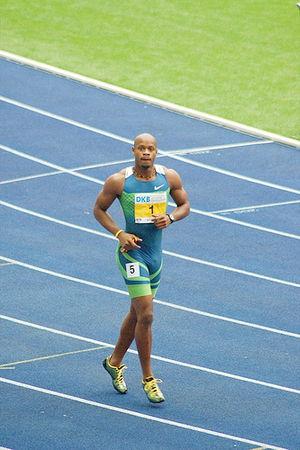
Asafa Powell, né le 23 novembre 1982 dans la paroisse de Sainte-Catherine en Jamaïque, est un athlète jamaïcain, ancien détenteur du record du monde du 100 mètres et quatrième athlète le plus rapide de l'histoire de la discipline. Il est sacré champion olympique du relais 4 × 100 mètres en 2016 et champion du monde en 2009 et 2015, mais n'a jamais remporté de titre majeur en individuel.